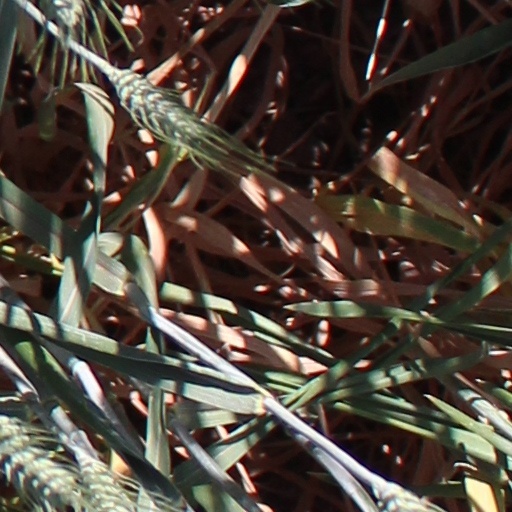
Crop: wheat